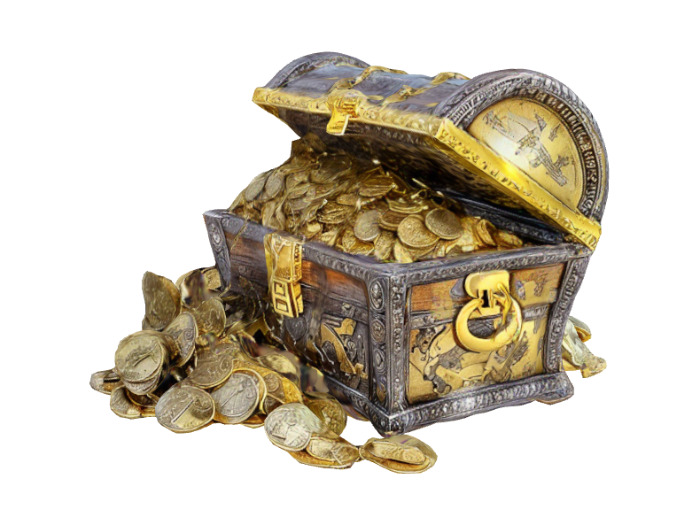
미적 점수 (1~10점): 3